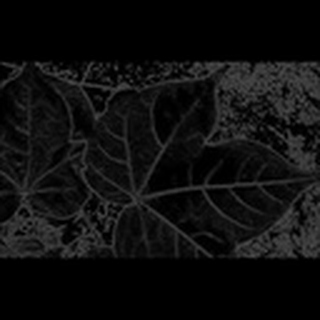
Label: healthy_cotton